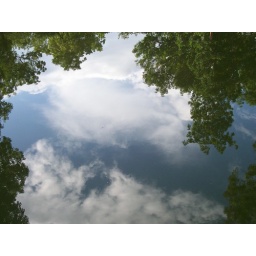
This is not the clouds and the trees, but the reflection of the clouds and the trees in a pond.